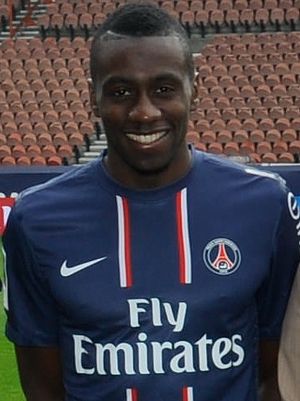
Blaise Matuidi
Blaise Matuidi er en fransk fodboldspiller af angolansk oprindelse. Han spiller for den amerikanske MLS-klub Inter Miami CF, hvor han kom til fra Serie A-klubben Juventus. Han har tidligere repræsenteret Troyes, Saint-Étienne og Paris Saint-Germain i sit hjemland.